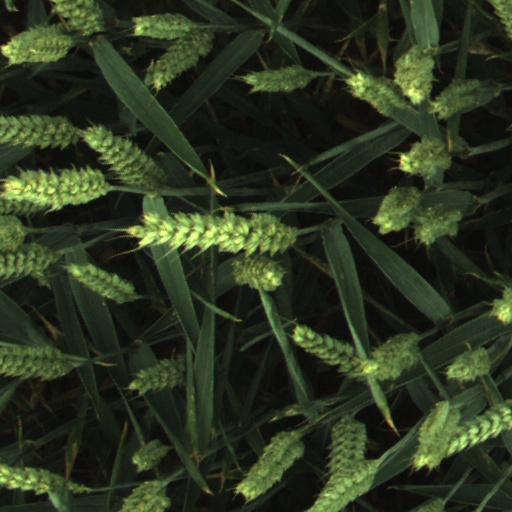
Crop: wheat